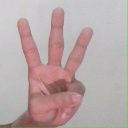
अक्षर: व